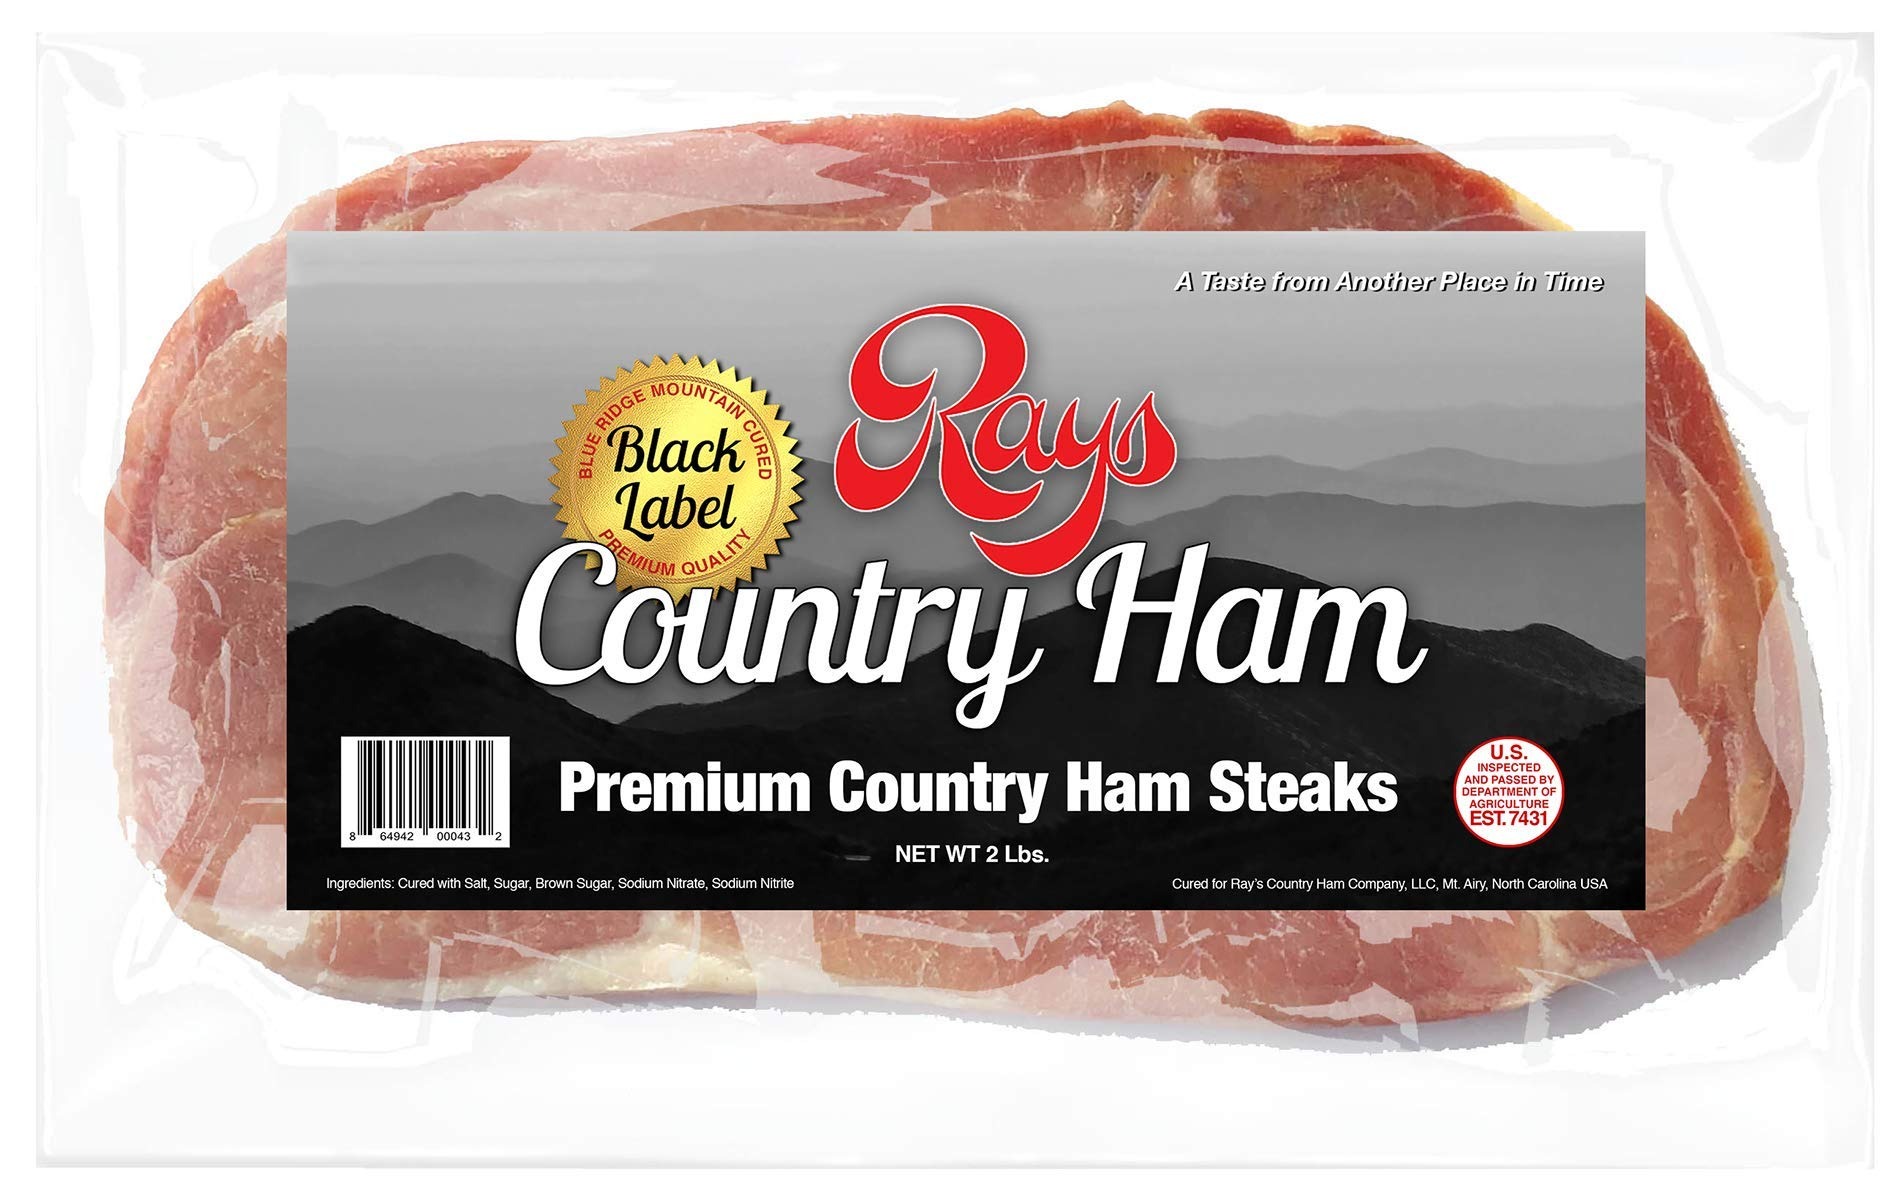
Item Name: Rays Country Ham | Premium Country Ham Steaks 2 lb. / 4-8 oz Packs | The Real Thing | Authentic Blue Ridge Mountain Dry-Cured
Bullet Point 1: DESCRIPTION: Each 2 lb order of steaks includes two (2) 1 lb packages, each containing two (2) 8-oz Premium Center Cuts of our Country Ham, for a total of four (4) servings. The ham is vacuum-packed, shelf-stable with or without refrigeration, and expertly trimmed of excess fat. These 1/4-inch thick slices sear perfectly in a hot, heavy skillet in about two minutes per side, just until reaching an internal temperature of 155°F.
Bullet Point 2: A TASTE FROM ANOTHER PLACE IN TIME: Rays Country Ham is more than just ham—it’s heritage. Crafted with century-old curing methods, our salt-cured, air-dried ham reflects traditions from North Carolina’s Blue Ridge Mountains. Every slice delivers the deep, savory richness of authentic country ham. For over 75 years, Rays has been a Southern favorite, offering an unmistakable flavor that stands the test of time. Taste true Blue Ridge craftsmanship in every bite.
Bullet Point 3: RICH, BOLD FLAVOR – TRADITIONALLY CURED While many products labeled “country ham” may be unexpectedly mild, Ray’s preserves the deep, savory flavor that made Ray Goad’s legendary Country Ham Biscuits famous. Hand-rubbed with a classic blend of salt, pepper, and brown sugar, this Blue Ridge Mountain dry-cured and aged ham delivers the salty, robust taste that Country Ham lovers expect. If you’re seeking a genuinely authentic Country Ham experience, this is the flavor you’ve been craving.
Bullet Point 4: WHO WILL LOVE THIS HAM: Devoted Country Ham lovers who miss that true, salt, and dry-cured taste will feel at home with Rays Country Ham. This ham is for you if you grew up in the Southeast, where Country Ham & Biscuits are a staple at the breakfast table, family picnics, and funerals. It’s also a heartfelt gift of remembered flavors of traditional ham curing. Sharing good food is more than nourishment; it’s how we connect, reflect, and celebrate the ties that bring us together.
Bullet Point 5: FIRST-TIME BUYERS: WHAT TO EXPECT: If you’ve never tried authentic Country Ham, prepare for a bold, salty taste combined with a deep, savory flavor that differs from typical sweet "city" hams. If you prefer a milder flavor, soak the slices in a dish of cold water for 10 minutes to reduce the saltiness. However, this ham is for those who appreciate a traditional Southern salt and dry-cured ham, with the robust, savory character that has made Country Ham a beloved favorite for generations.
Bullet Point 6: COOKING & STORAGE (OWNER’S MANUAL INCLUDED): You’ll receive an Owner’s Manual with cooking instructions—helpful soaking tips, quick skillet-frying methods, and optional red-eye gravy recipes. Once opened, wrap and refrigerate or freeze for future meals. This flexible format ensures you can enjoy hearty portions of real Blue Ridge Mountain–cured ham when the craving strikes.
Bullet Point 7: A TIMELESS SOUTHERN TRADITION DELIVERED Ray Goad was the first to serve Country Ham Biscuits for breakfast in a Fast-Food restaurant, continuing a 75-year family tradition of dry-cured, aged country ham from North Carolina’s Blue Ridge Mountains. Now, you can enjoy this bold, old-fashioned flavor at home—a cherished tradition, perfected and conveniently available for those who crave and truly appreciate authentic Country Ham. .
Product Description: <p>Rays Country Ham is a traditionally salt-cured and naturally air-dried ham from Mount Airy, North Carolina, located in the Blue Ridge Mountains. Using time-tested curing techniques, this ham develops a rich, savory flavor and firm texture.&nbsp;</p> <p>Each ham undergoes a careful dry-aging process that enhances its depth of taste, creating a bold and distinctive profile. The curing process results in a firmer texture and a robust flavor, making it a preferred choice for those who enjoy traditional ham preparations.&nbsp;</p> <p>Rays Country Ham follows classic dry-curing methods that have been passed down through generations. This process allows the ham to develop its signature taste and texture, ensuring a high-quality product.&nbsp;</p> <p>In addition to their traditional offerings, Rays Country Ham has expanded its product line to include an all-natural, ready-to-eat Serrano Ham, crafted in collaboration with expert curers. This addition reflects their dedication to time-honored preparation techniques.&nbsp;</p> <p>Perfect for a variety of culinary uses, this ham can be enjoyed on its own, in sandwiches, or as part of classic dishes. Its carefully crafted curing process ensures a bold and satisfying taste experience.&nbsp;</p>
Value: 32.0
Unit: Ounce

Price: 42.95